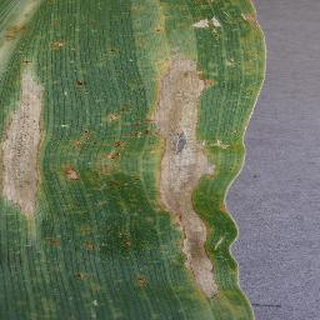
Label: corn_northern_leaf_blight